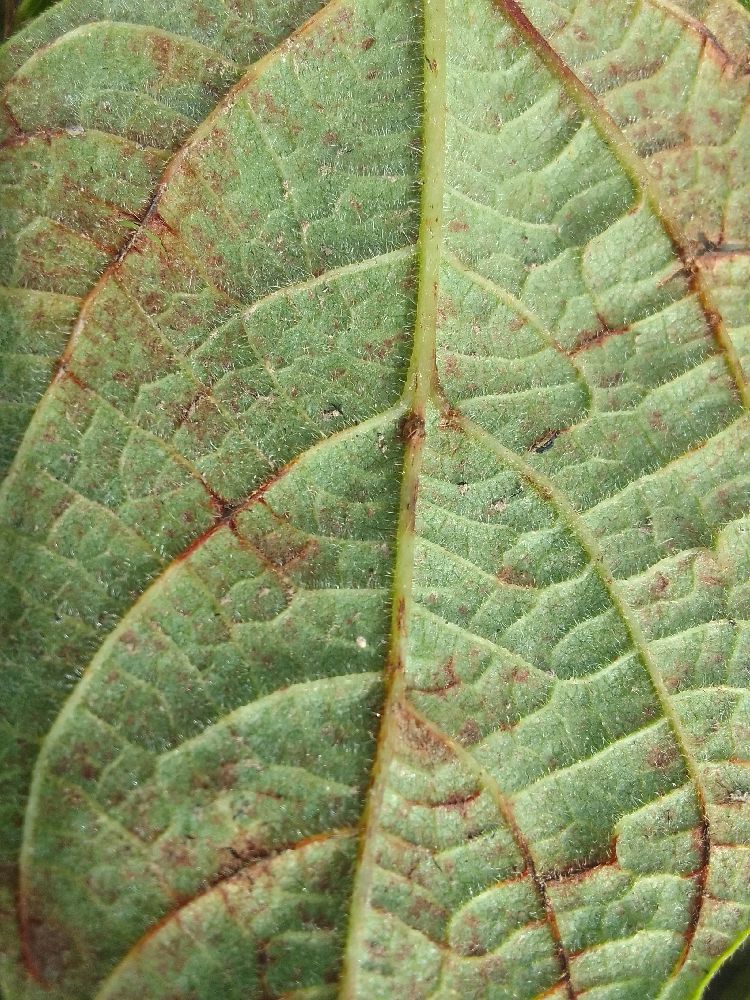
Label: anthracnose